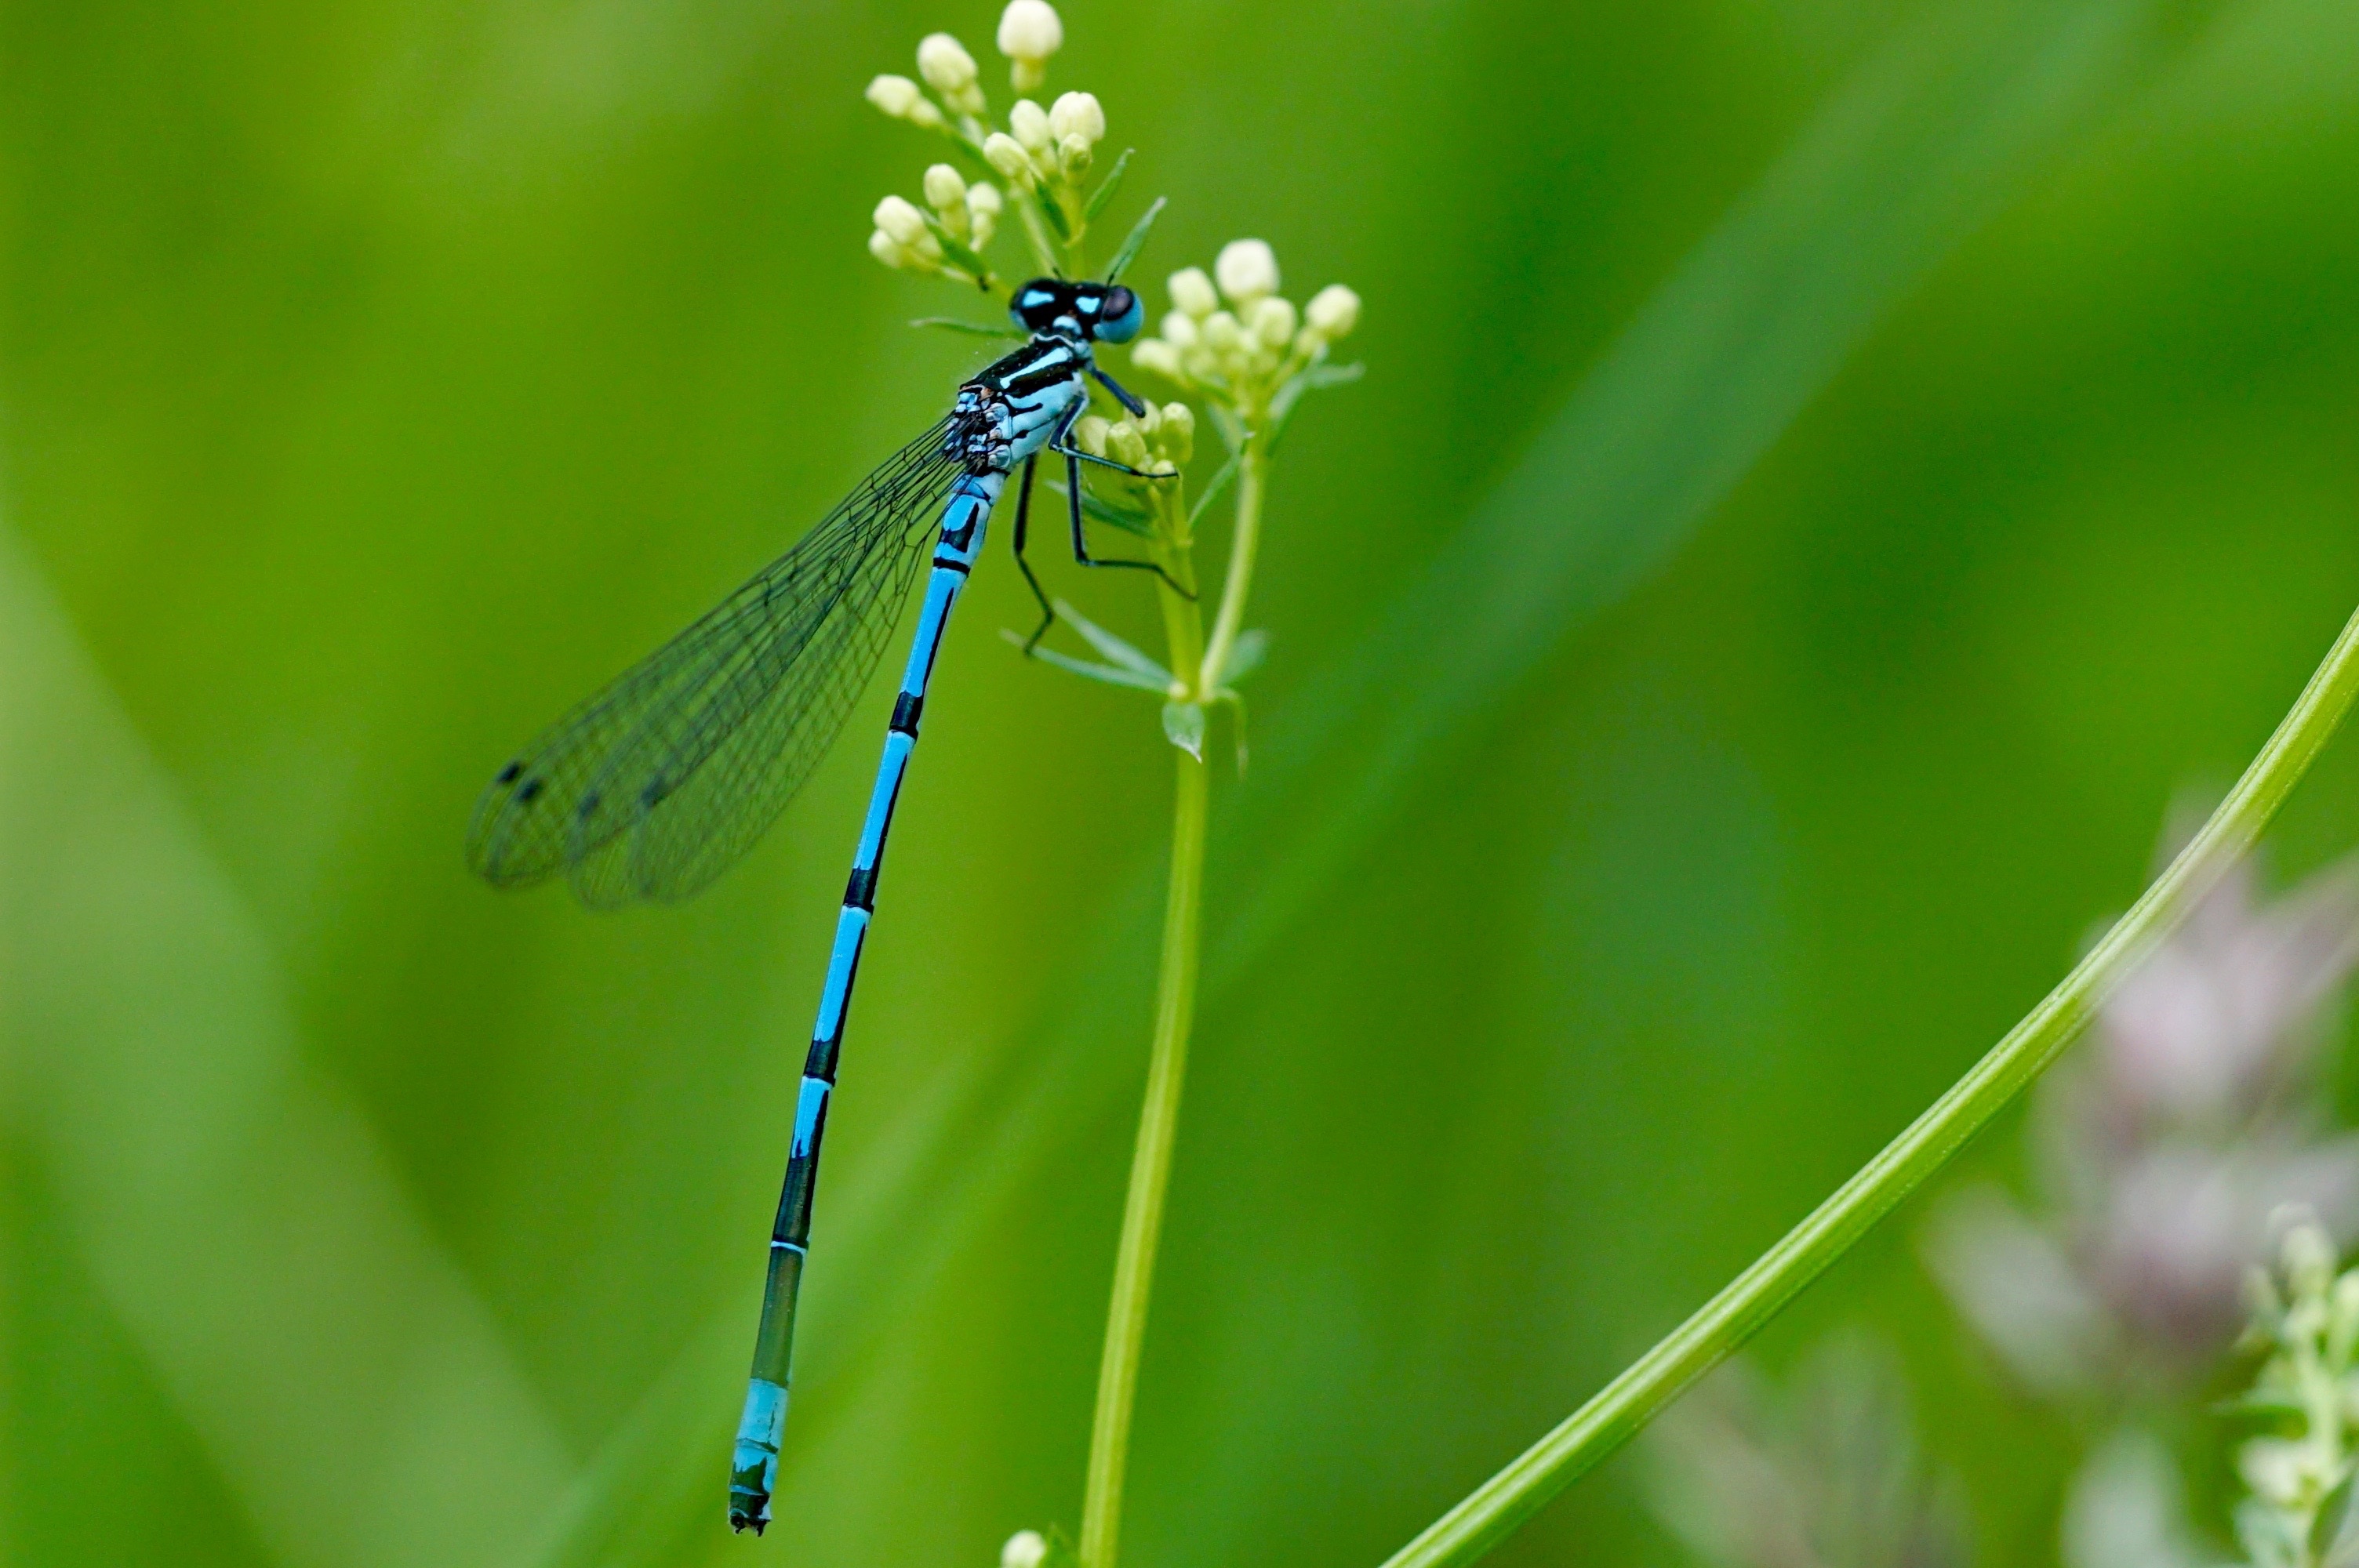
nature, grass, photography, meadow, flower, green, insect, blue, butterfly, predator, fauna, invertebrate, close up, dragonfly, damselfly, nectar, macro photography, arthropod, plant stem, dragonflies and damseflies, lycaenid, net winged insects